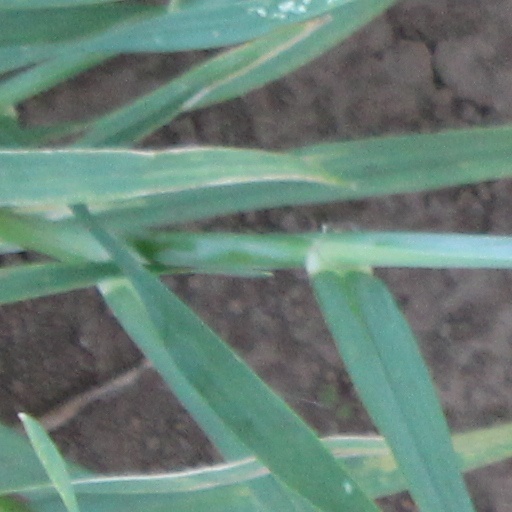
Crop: wheat